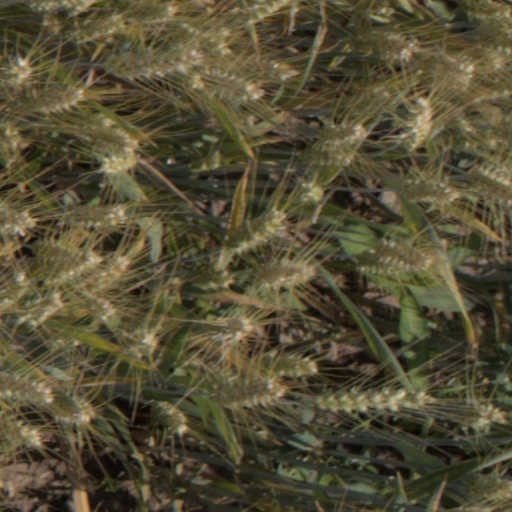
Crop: wheat